George Nuttall

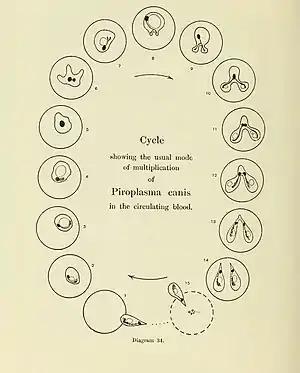
"Piroplasma canis" multiplication in the blood. From Nuttall & Graham-Smith (1907)

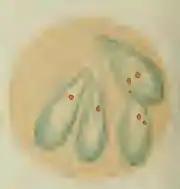
Four "Piroplasma canis" parasites within a dog's red blood cell. From Nuttall & Graham-Smith (1905)

Nuttall began working on ticks and tick-transmitted diseases in 1904. His first studies were with canine piroplasmosis. Piroplasmosis, or babesiosis, unknown in Britain, is a malaria-like disease caused by a protozoan parasite. At one stage in its life-cycle the parasite is pyriform (pear-shaped), hence the name piroplasmosis. It affects a wide variety of wild and domestic animals. Human cases occur, but are uncommon. Smith and Kilborne identified the parasite in Texas cattle fever, and established that it was transmitted by ticks, the first proven case of arthropod disease transmission. In a series of papers published with Graham-Smith in "The Journal of Hygiene" (1904–1907) Nuttall described the nature of the disease and the multiplication of the parasite in the blood of dogs. Subsequent work with Seymour Hadwen led to the discovery that trypan blue was an effective treatment both in dogs and cattle. This was a finding of great economic importance, and trypan blue became the standard treatment for piroplasmosis/babesiosis for many years.